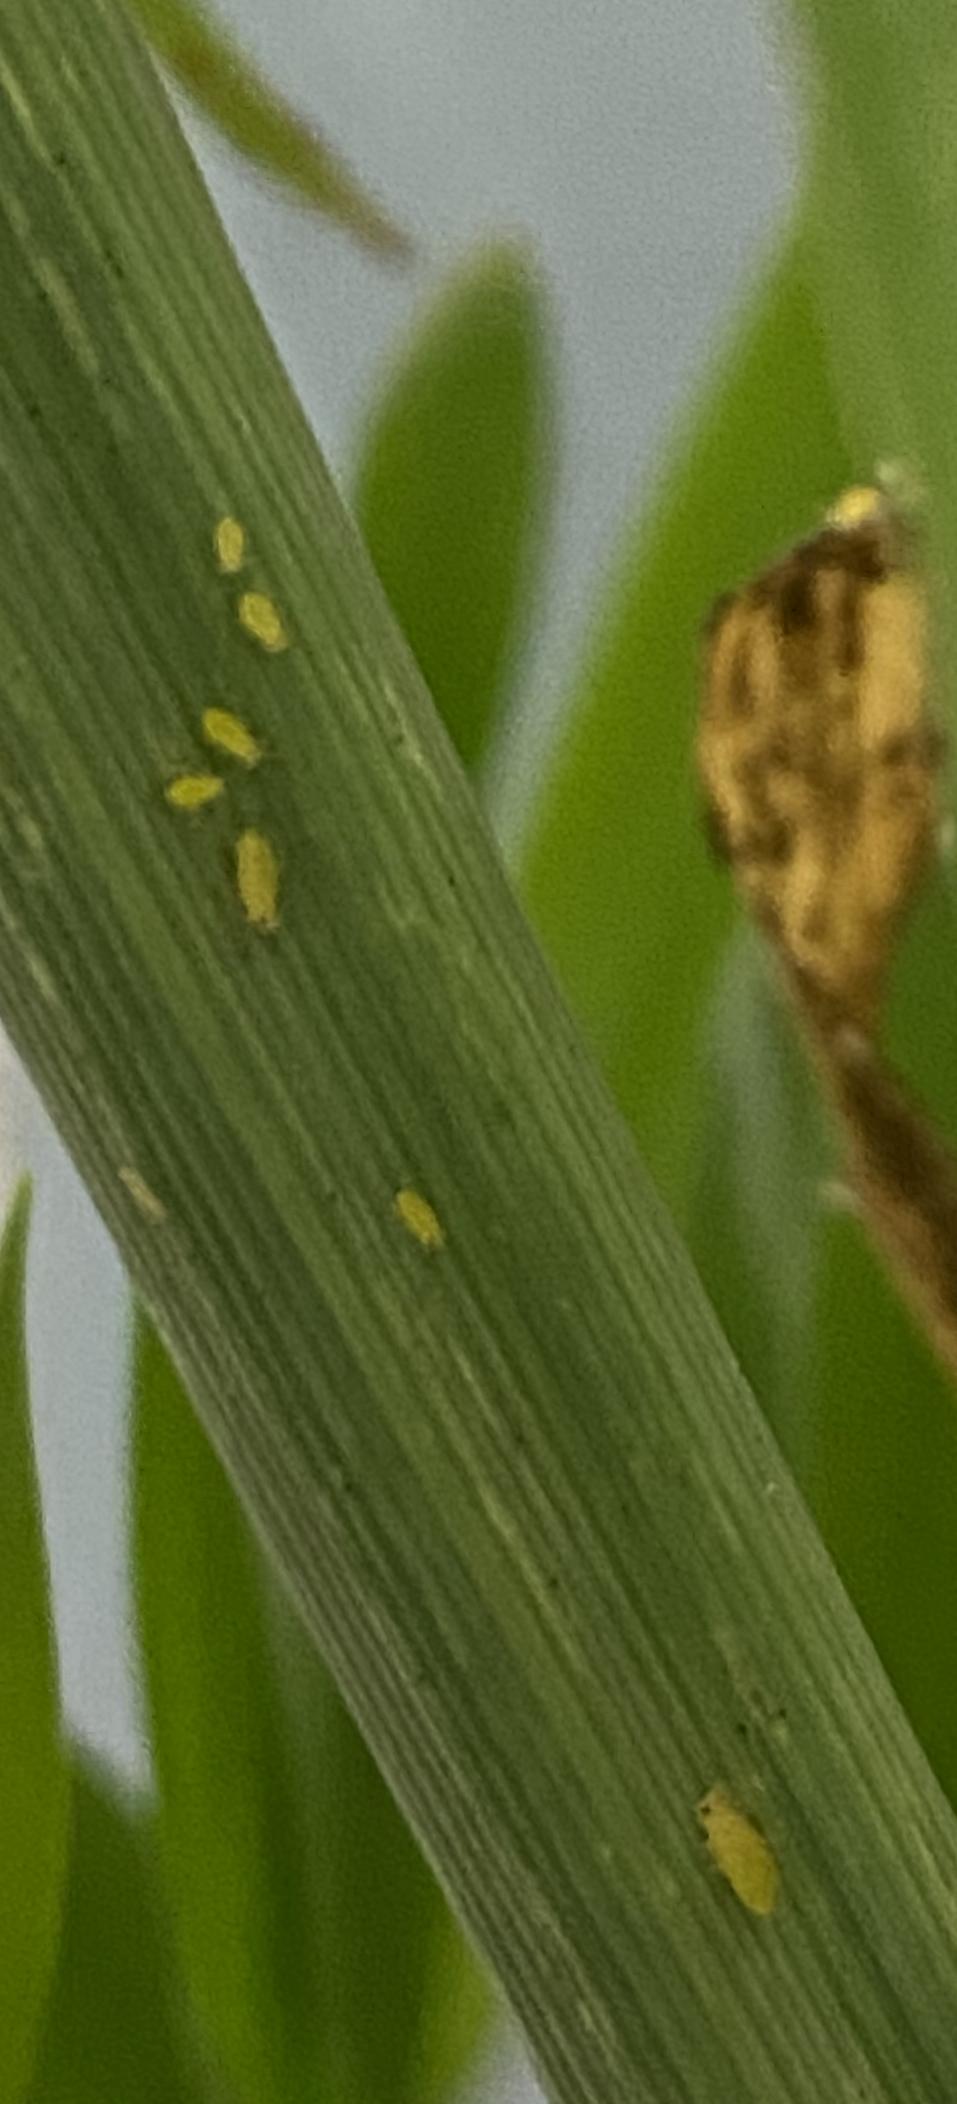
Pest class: cereal_grass_aphid